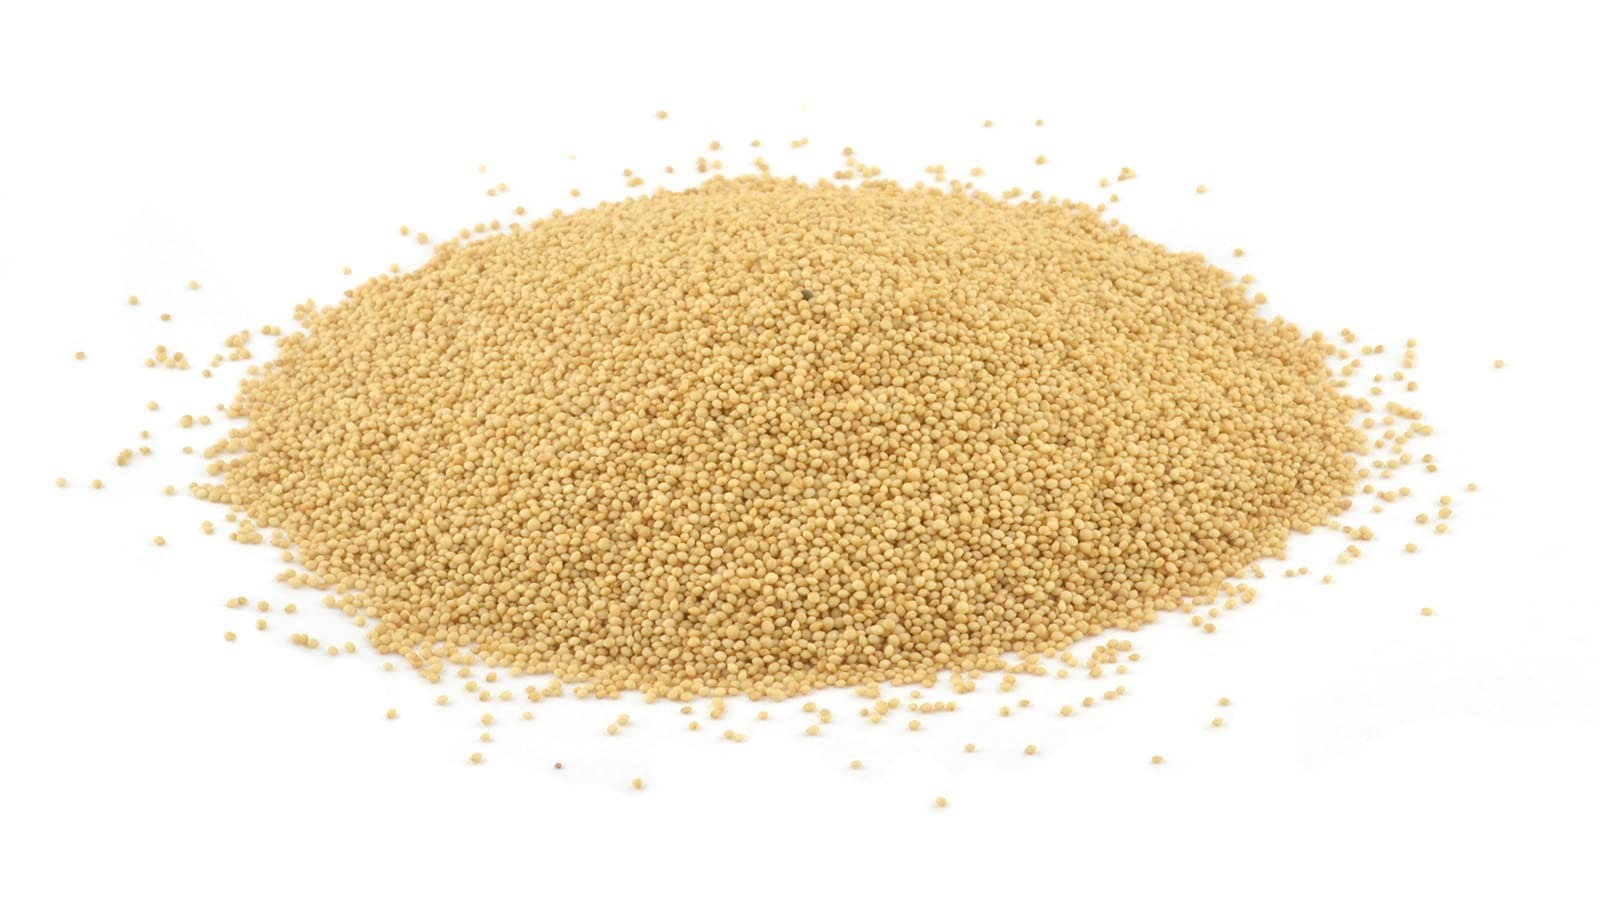
Item Name: Whole Grain 100% Natural Amaranth Seeds non-GMO RAW (12 OZ)
Bullet Point 1: ORIGINAL & Ancient Food
Bullet Point 2: Clean & Safe Pre washed: Our Amaranth is never polished washed clean and safe 100% whole grain Amaranth.
Bullet Point 3: VEGAN CHOICE - Heirloom Amaranth is a 100% Preservative free, vegan vegetarian, Certified Organic. Sourced from fair trade practiced growers & non-GMO. Egg free Fish free. No Wheat or artificial colors or flavors, milk lactose or gluten free, no sweetener or sugar soy or corn
Bullet Point 4: Packed and sealed in a resealable bag
Product Description: Primal Harvest Amaranth is a ancient grain and one of the staples of the Incan, Aztec and Mayan people. Amaranth is a gluten free nutritious food rich in protein, fiber, micro-nutrients and antioxidants. Unlike white or refined grains that have been milled and stripped of their nutrients, whole grains contain the entire grain kernel, which provide all the nutrients originally in the seed.
Value: 12.0
Unit: Ounce

Price: 11.99